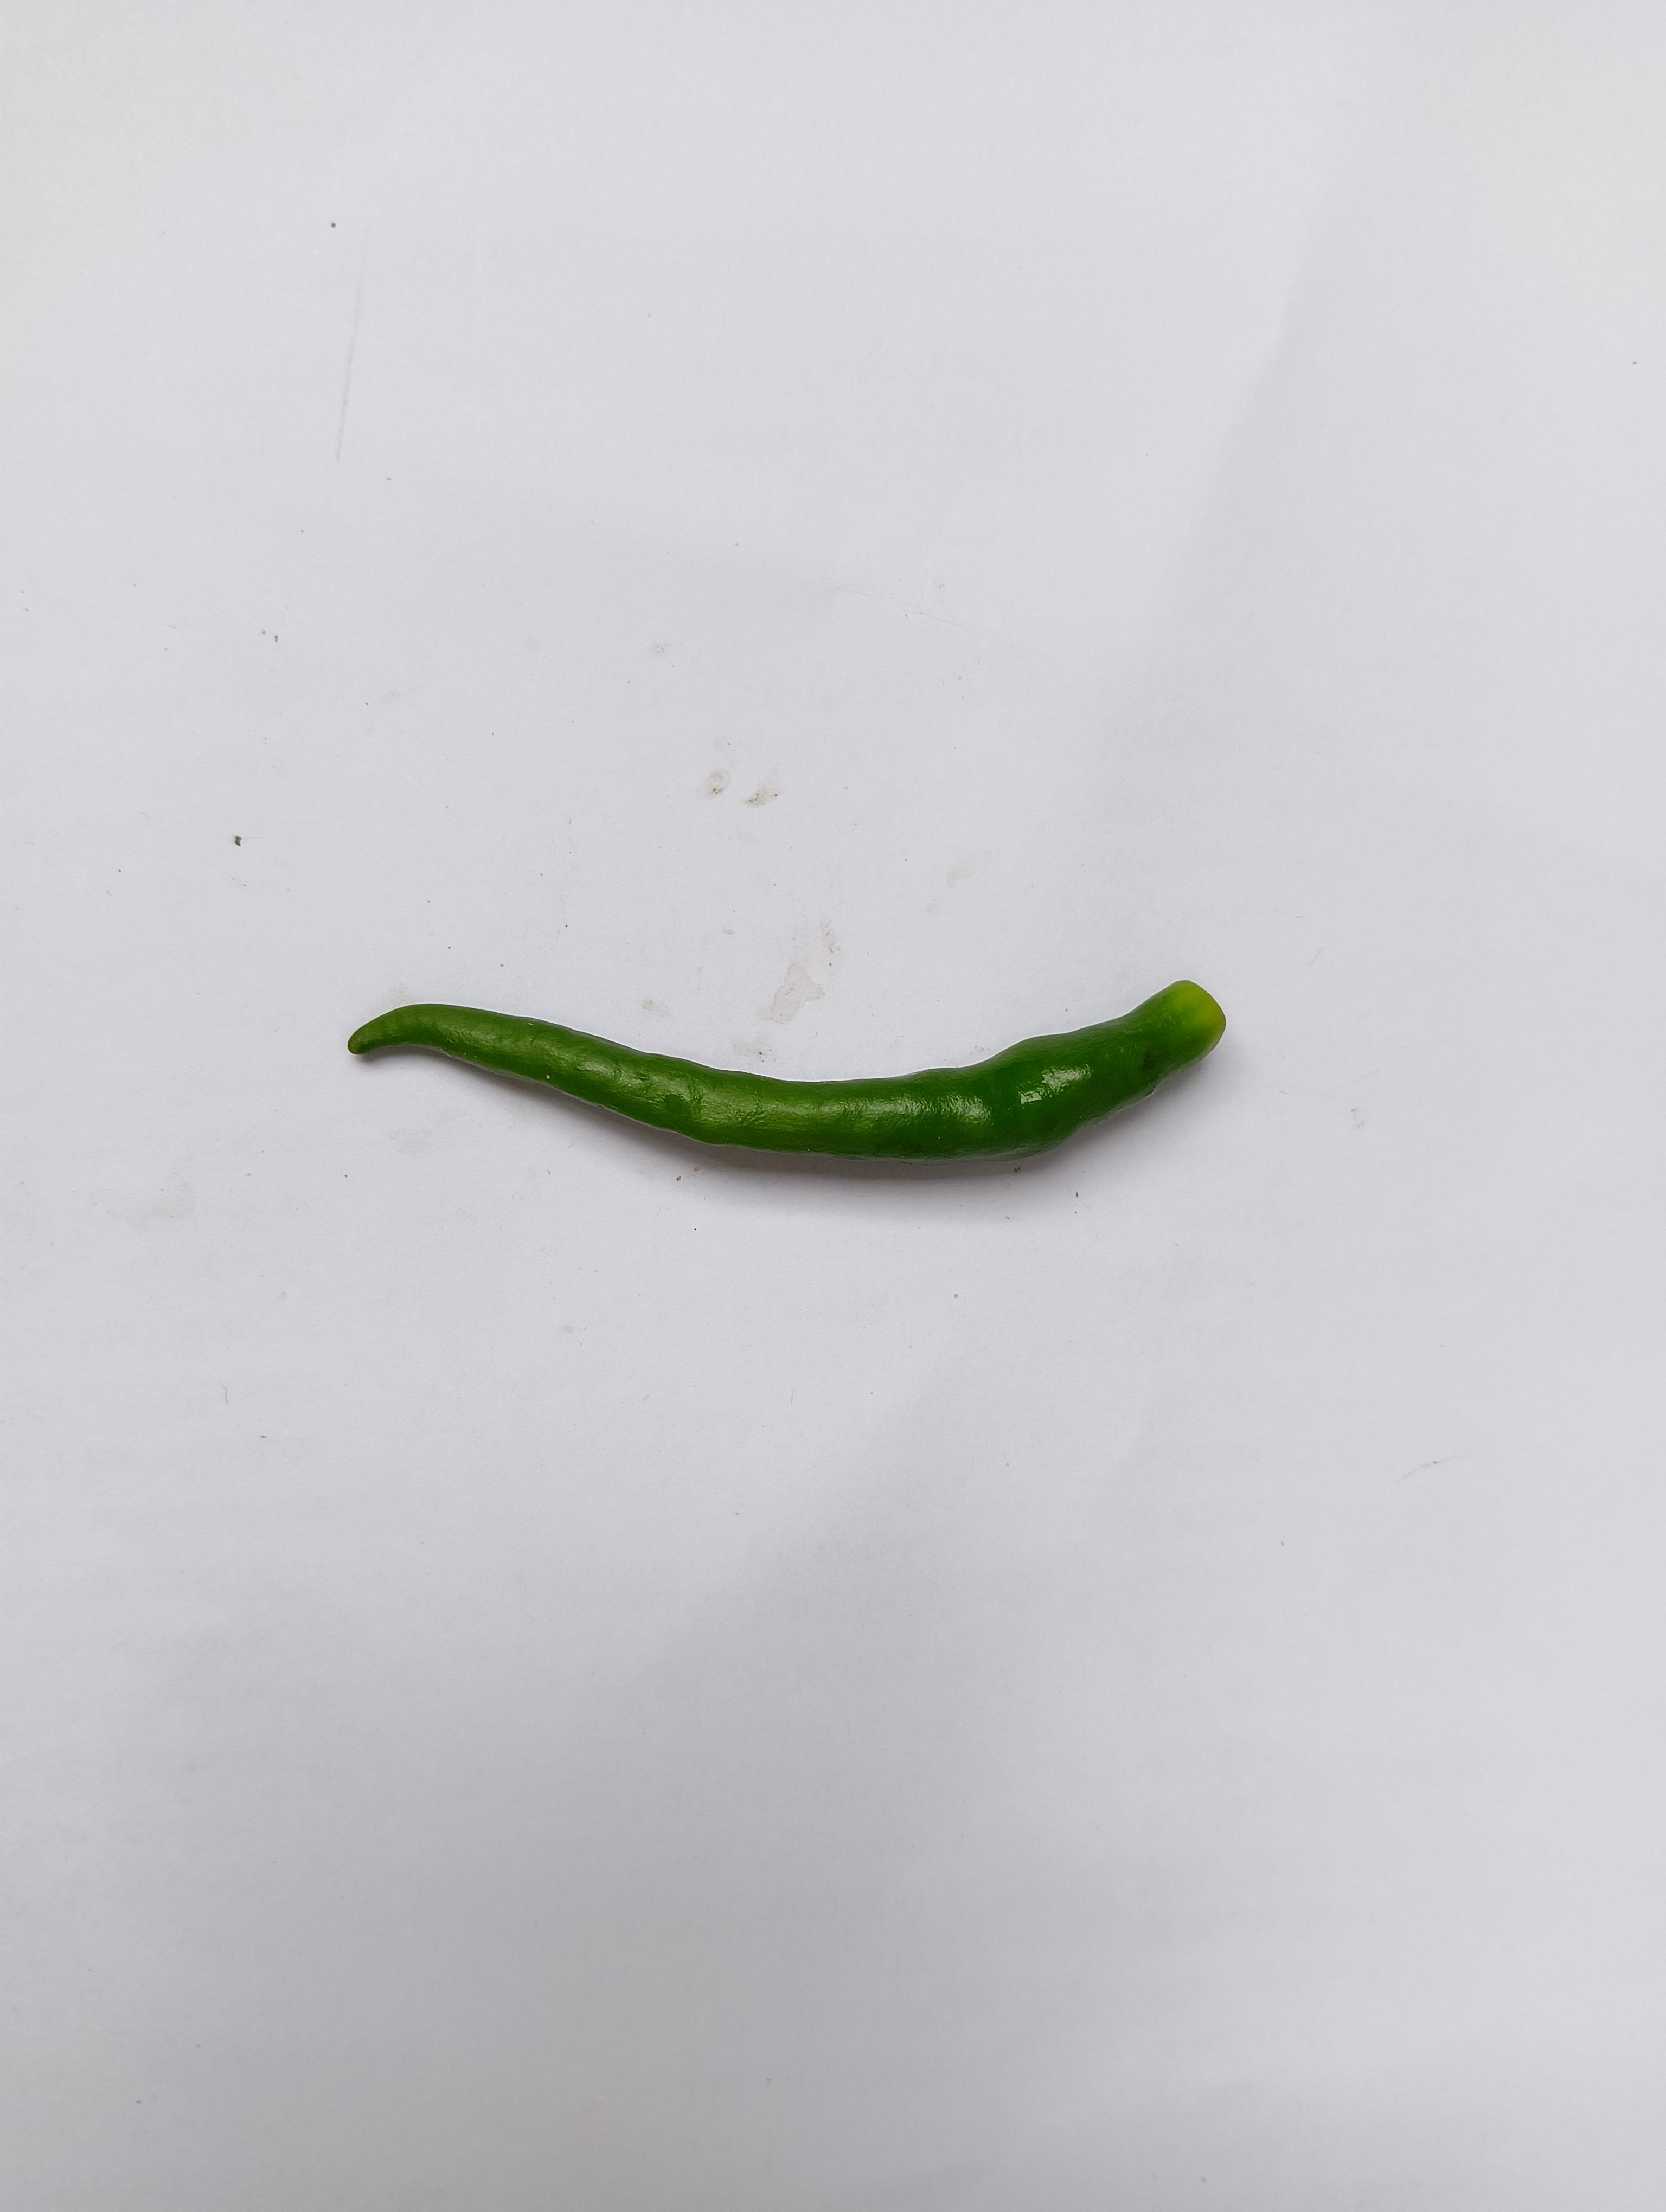
Label: Green Chili